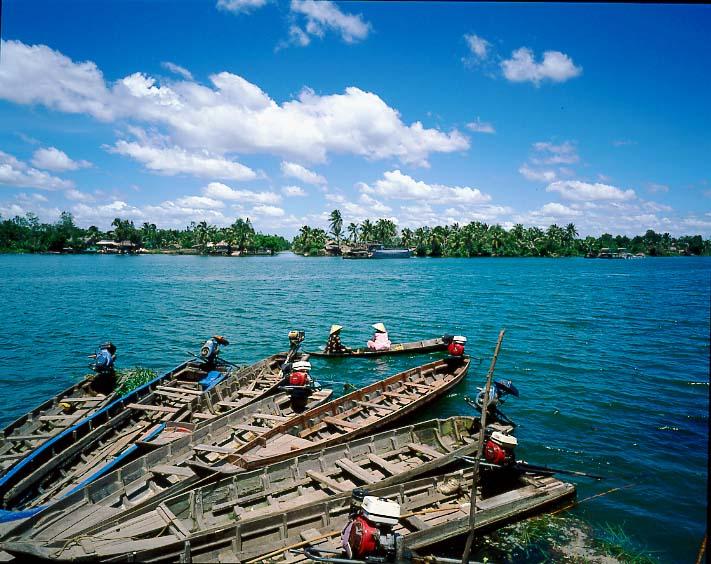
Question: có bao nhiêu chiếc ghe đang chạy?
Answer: một chiếc